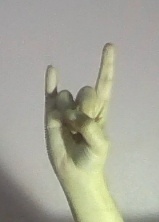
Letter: la